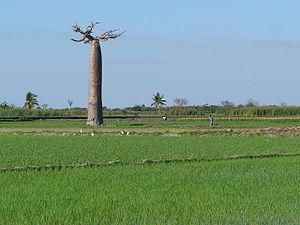
Baobab et rizière près de Morondova
L'agriculture à Madagascar emploie 80% de la population active et constitue une composante essentielle de l’économie malgache en contribuant à hauteur de 30% au PIB. Les populations rurales pratiquent une agriculture essentiellement vivrière où le riz joue un rôle prépondérant. Il existe toutefois quelques cultures de rente : litchis, vanille, épices, … procurant des recettes d’exportation.